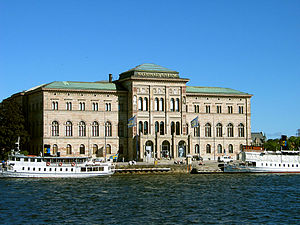
Stockholm / Kultur / Museer
På Nationalmuseum findes Sveriges største samling af kunst.
Denne artikel omhandler Sveriges hovedstad. For andre betydninger af Stockholm, se Stockholm.